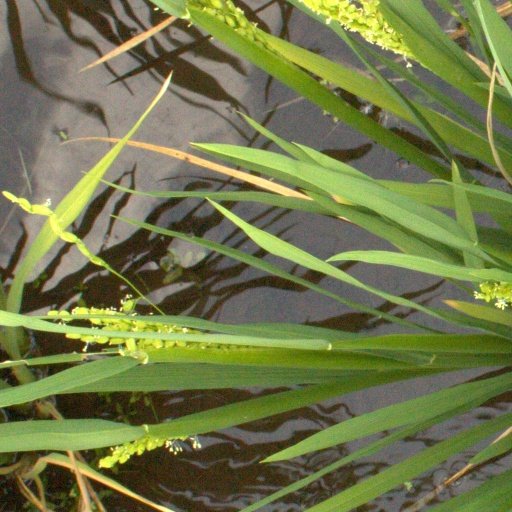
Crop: rice